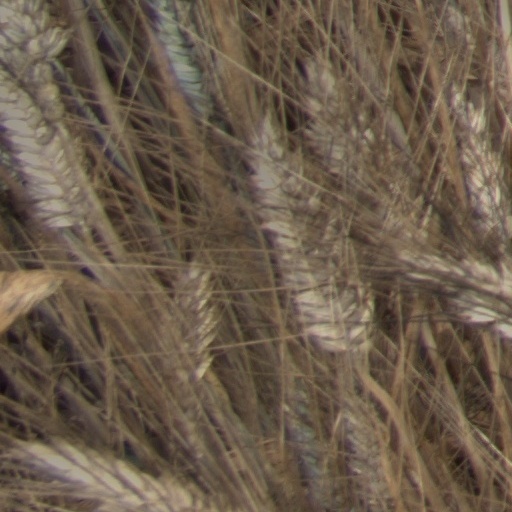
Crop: wheat